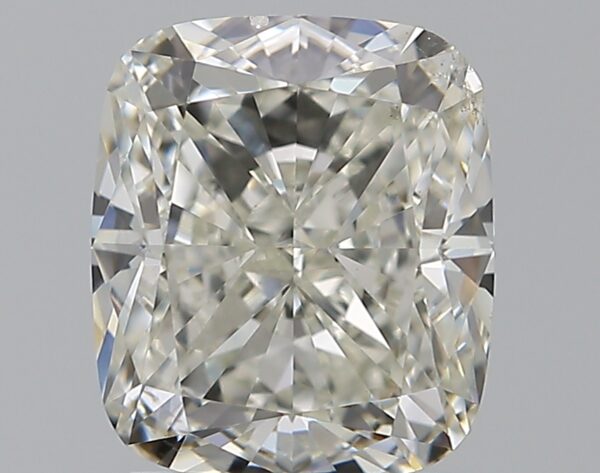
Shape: cushion
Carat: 2.2
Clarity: SI1
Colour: J
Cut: EX
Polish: EX
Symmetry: EX
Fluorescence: N
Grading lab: GIA
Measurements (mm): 7.74 x 6.7 x 4.67